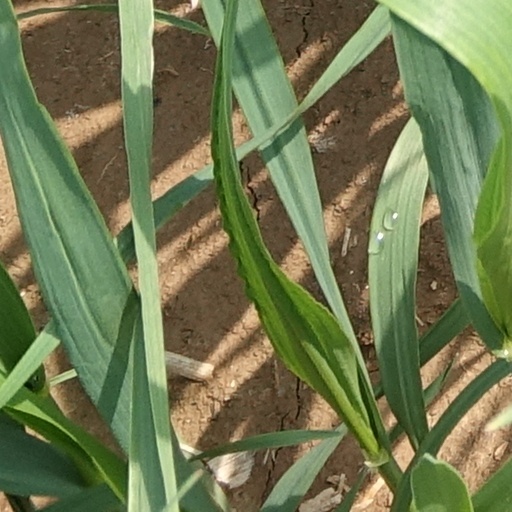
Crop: wheat